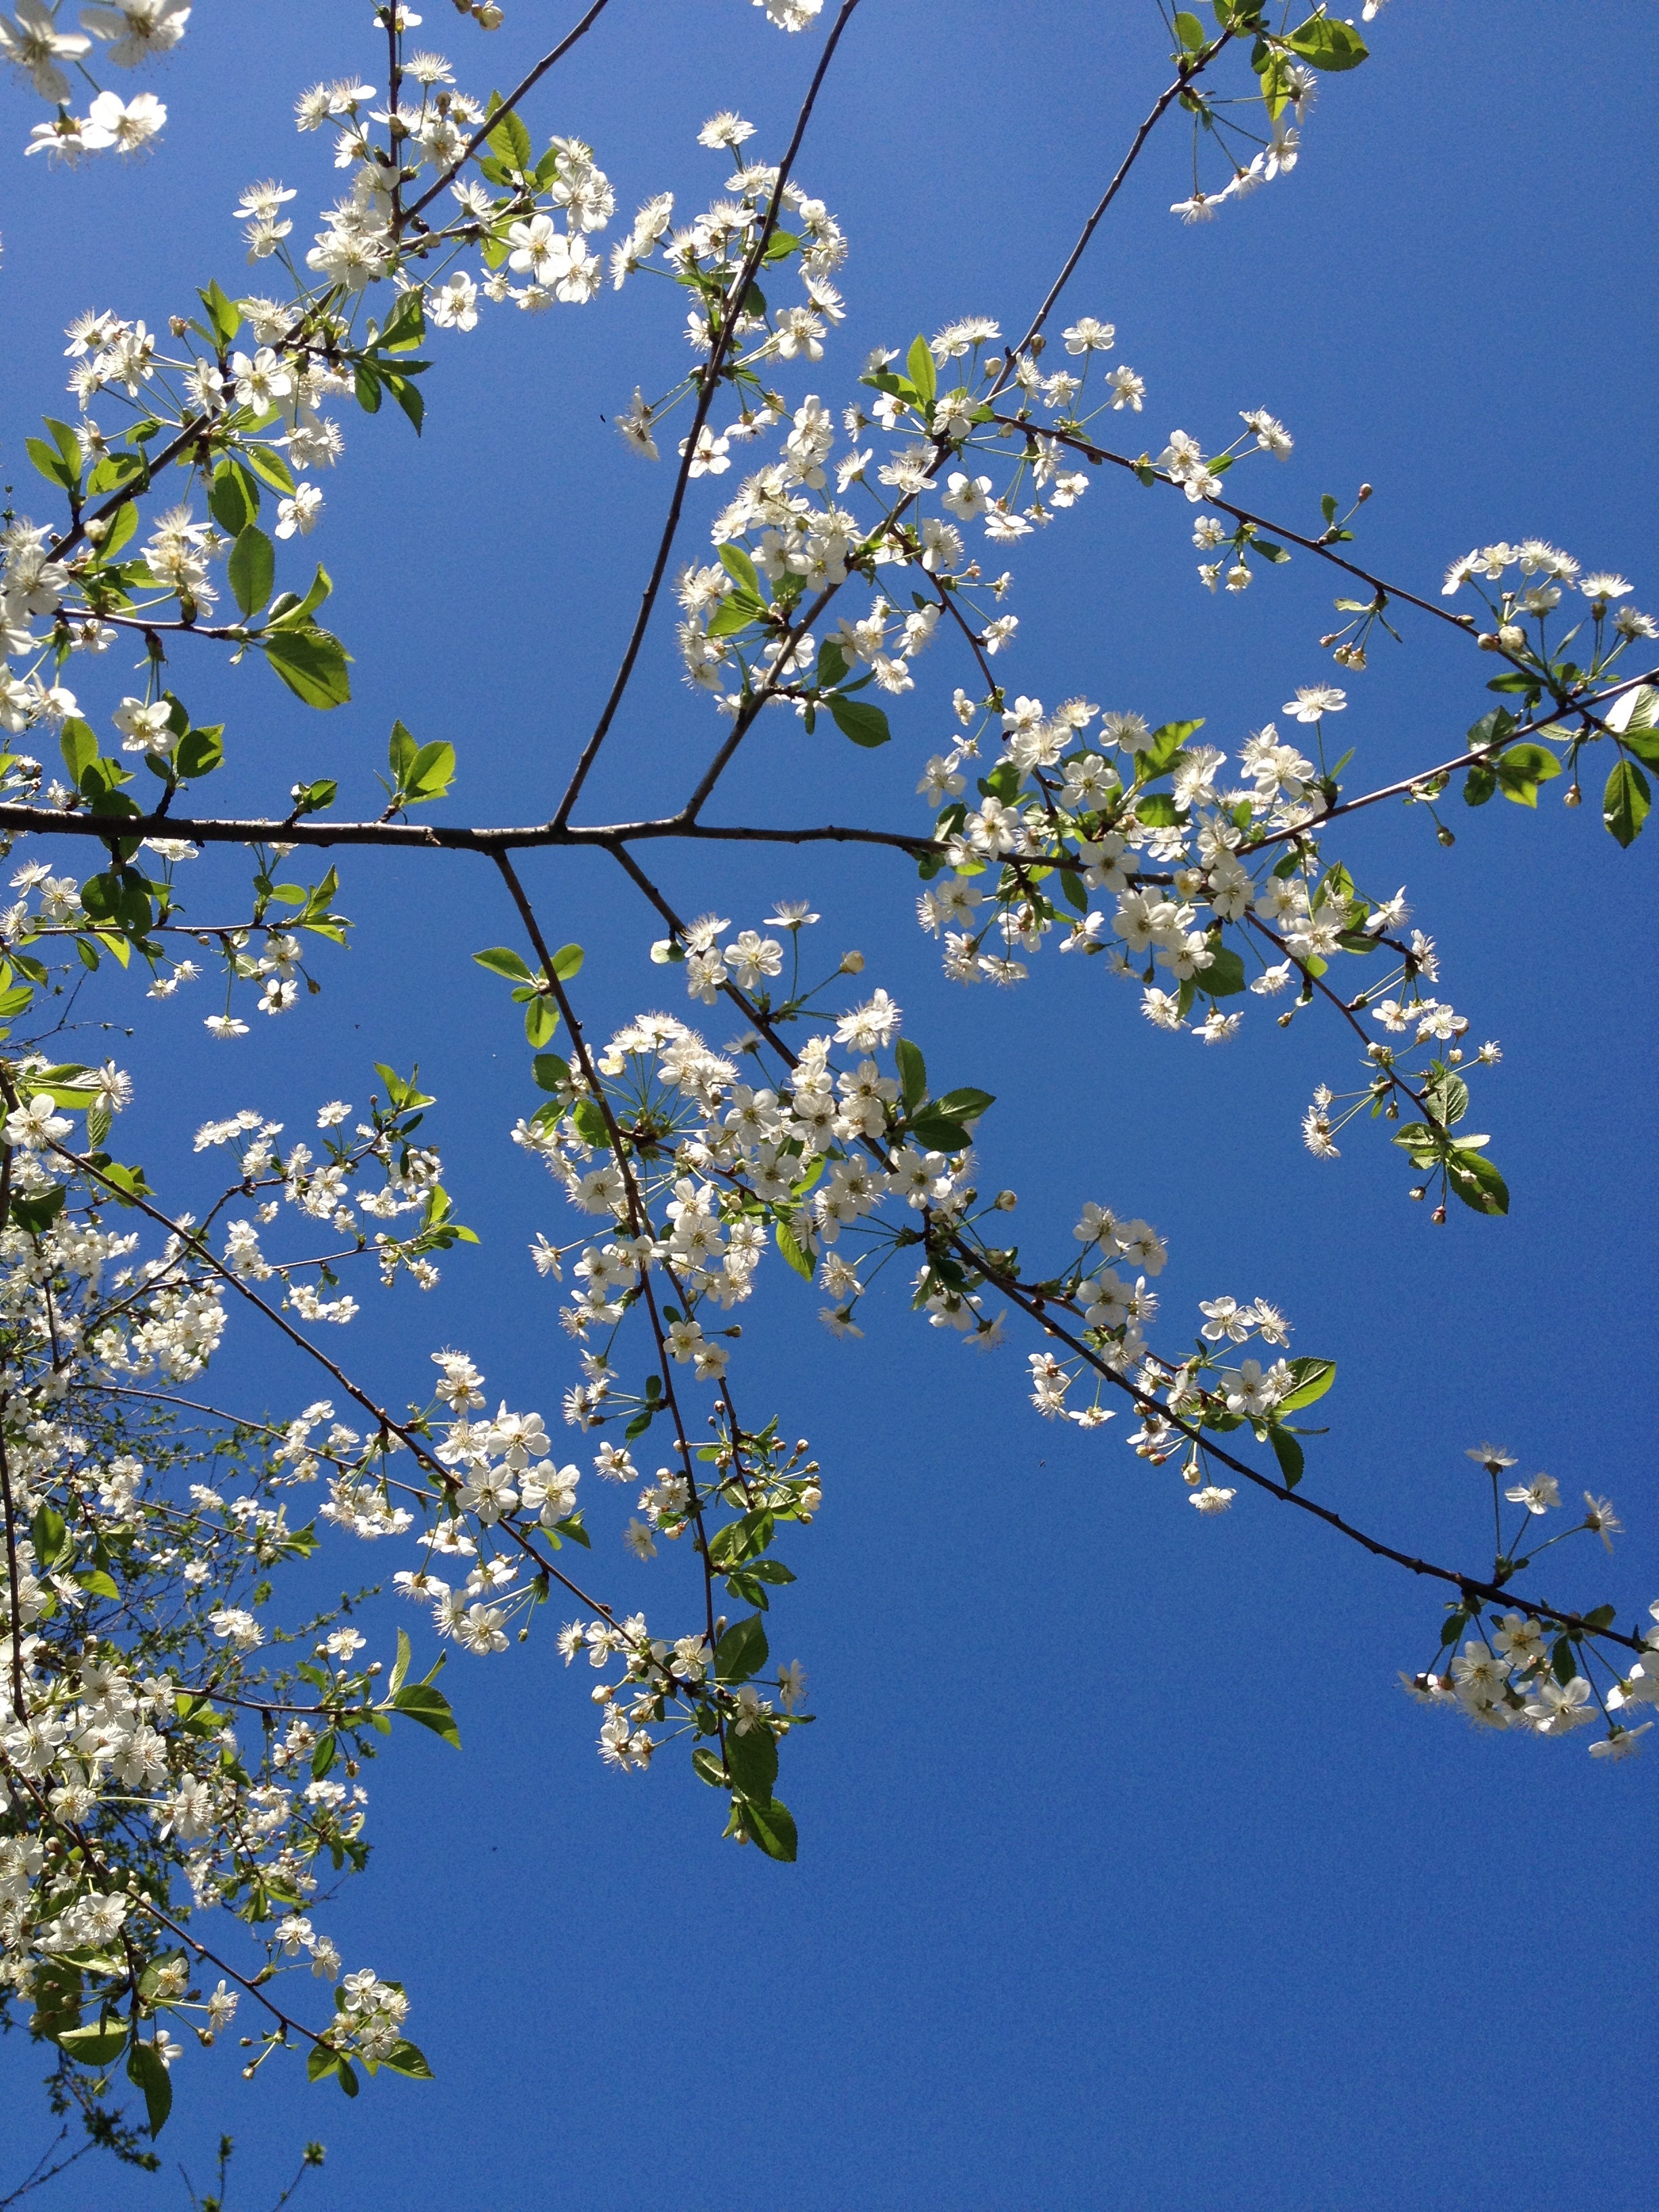
tree, branch, blossom, plant, sky, flower, spring, produce, botany, flora, cherry blossom, flowers, branches, flowering plant, cherry wood